Winston-Salem, North Carolina

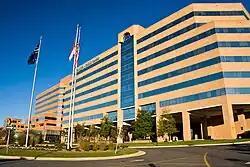
Novant Health Forsyth Medical Center in 2014

One of the most notable neighborhoods in the city, West End features the West End Historic District, which covers an area of 229 acres and is predominantly residential. Most of the buildings in West End were built between 1887 and 1930. Major thoroughfares in West End are West End Boulevard, Northwest Boulevard, and West First Street, which leads into downtown Winston-Salem. The neighborhood offers an urban lifestyle, with shops, parks, restaurants, and services all located within the neighborhood.